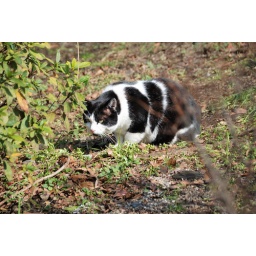
The cat is hunting ducks in a fountain.